Chris Wood (footballer, born 1991)

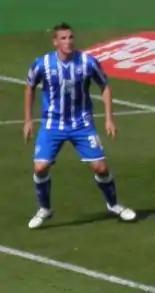
Wood playing for Brighton & Hove Albion in 2011

On 19 November, Wood signed for Brighton & Hove Albion on loan until January 2011. He scored on his debut against Bristol Rovers but saw a penalty saved just days later against Southampton. He added to his scoring tally in the 3–1 FA Cup win over Portsmouth, and scored twice against Peterborough United.